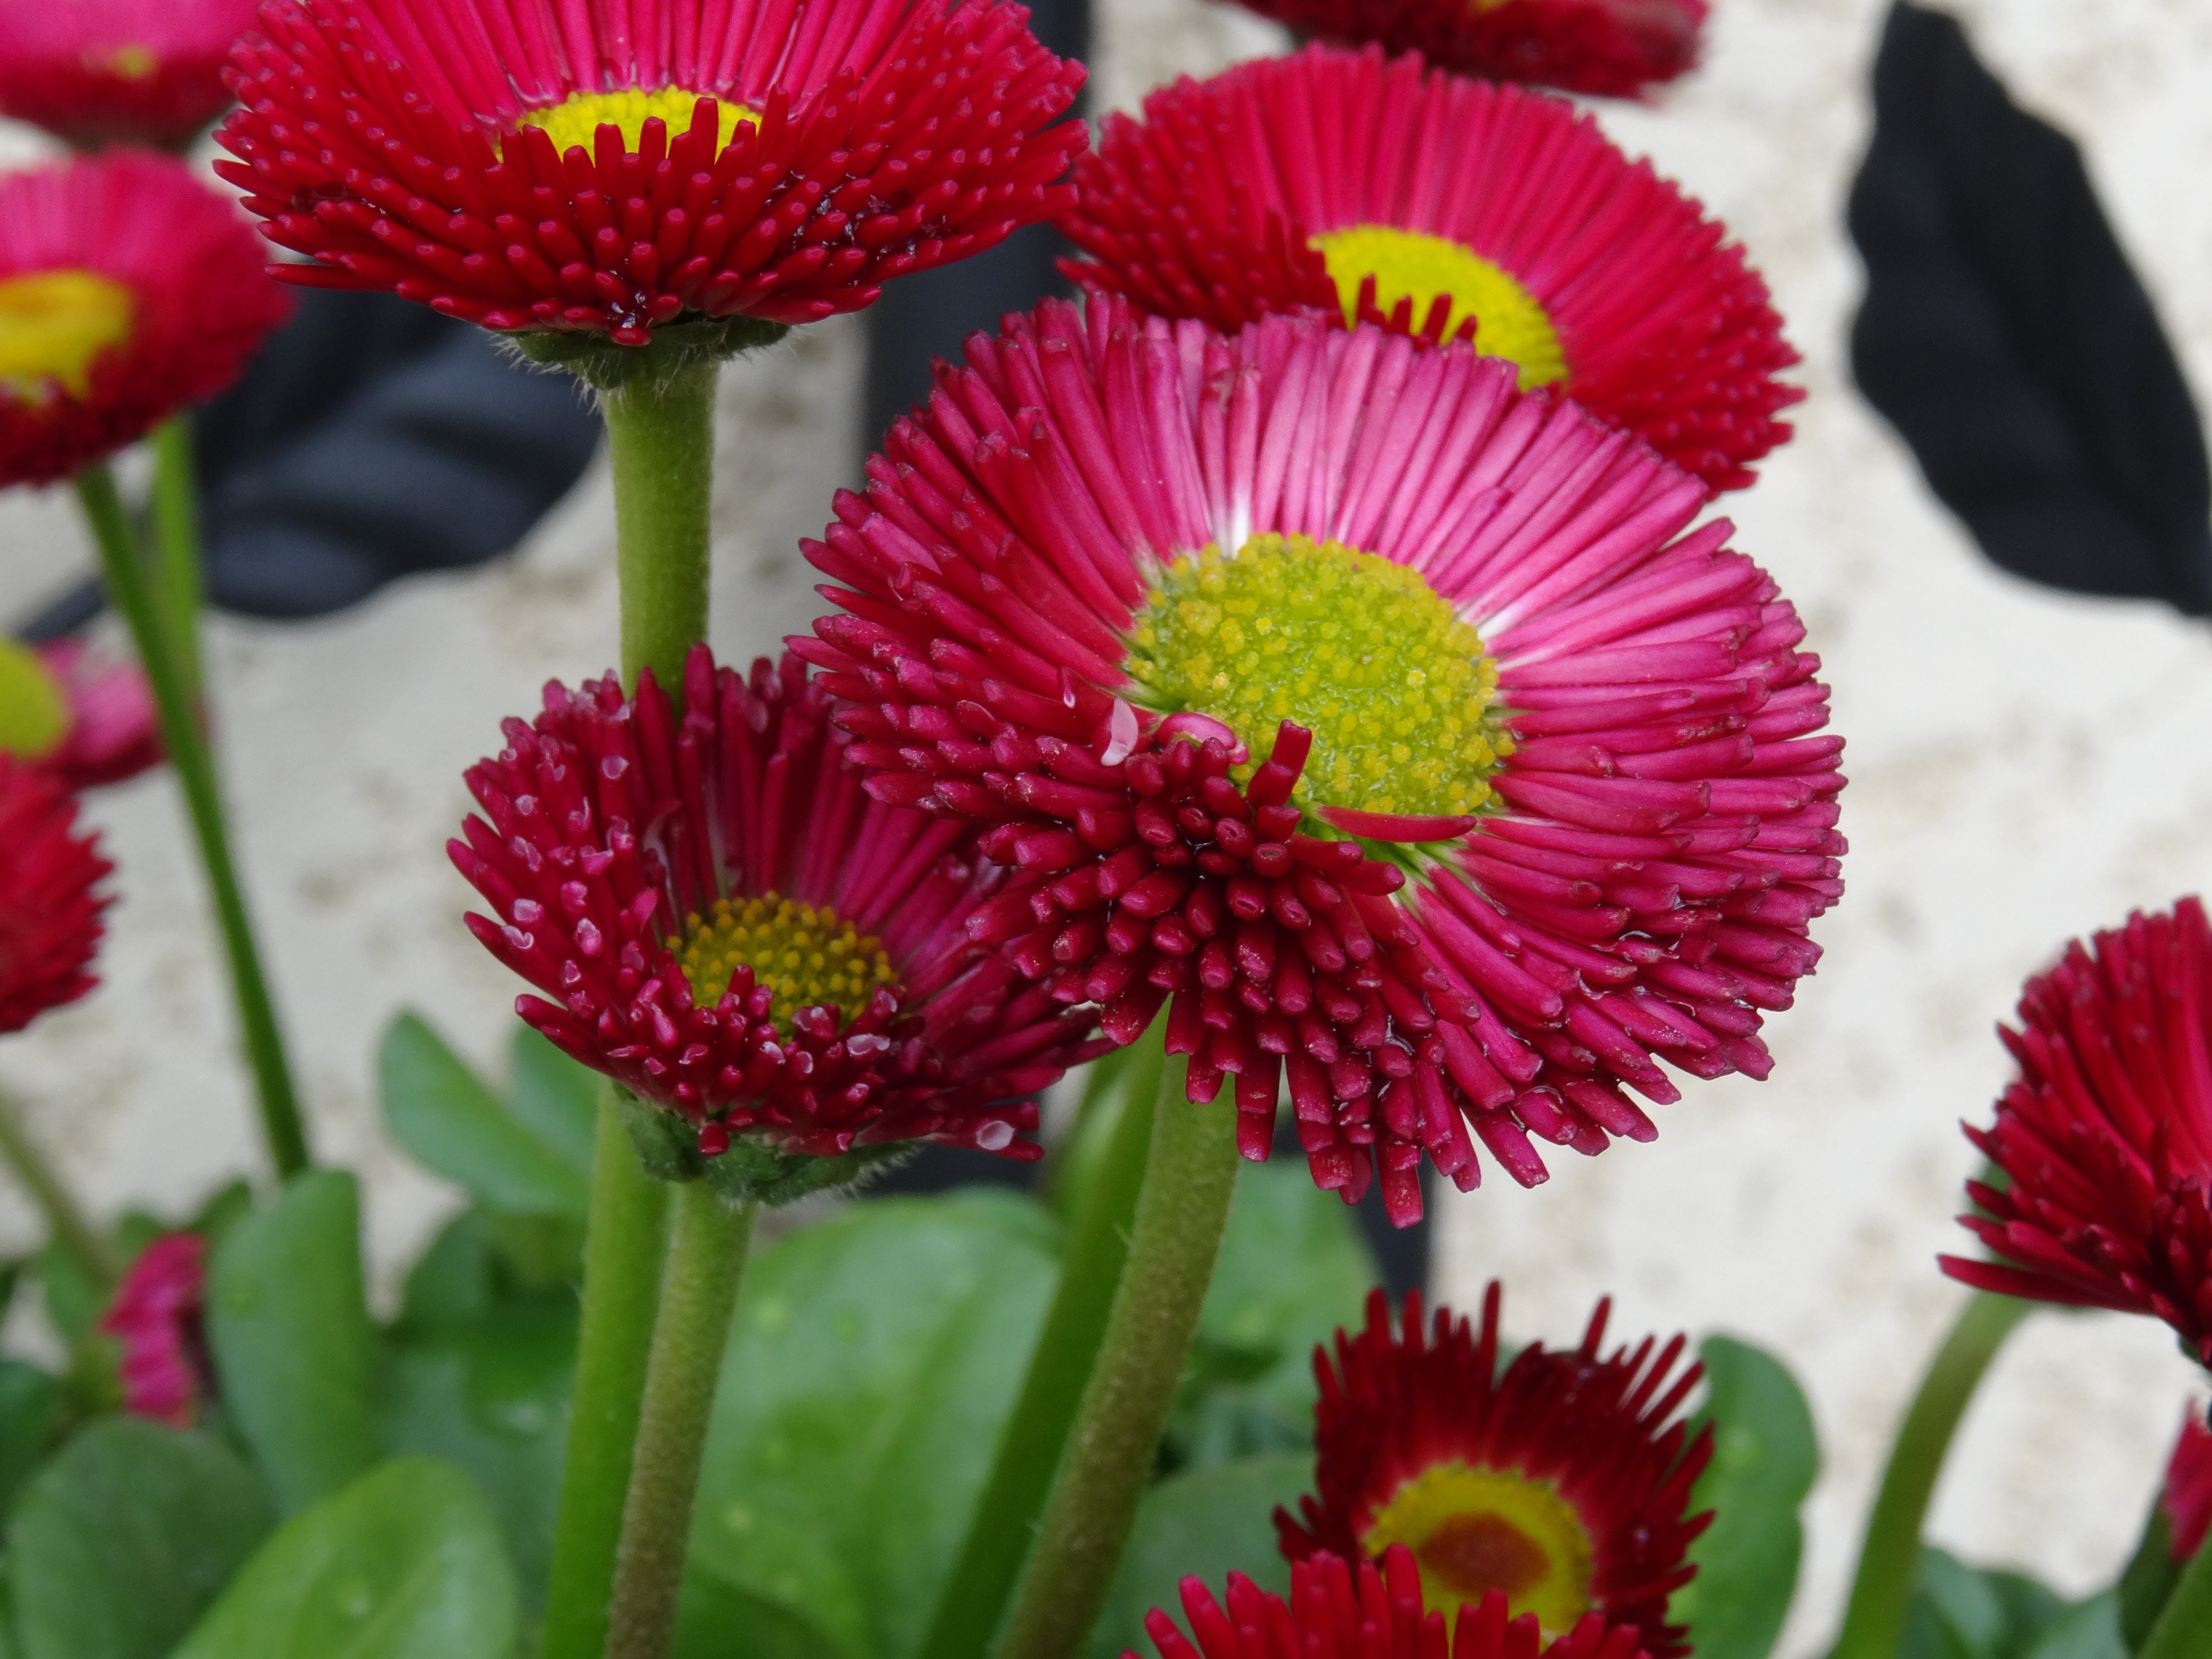
nature, plant, flower, petal, daisy, rose, spring, botany, garden, flora, gerbera, floristry, madelief, macro photography, flowering plant, daisy family, annual plant, land plant, chrysanths